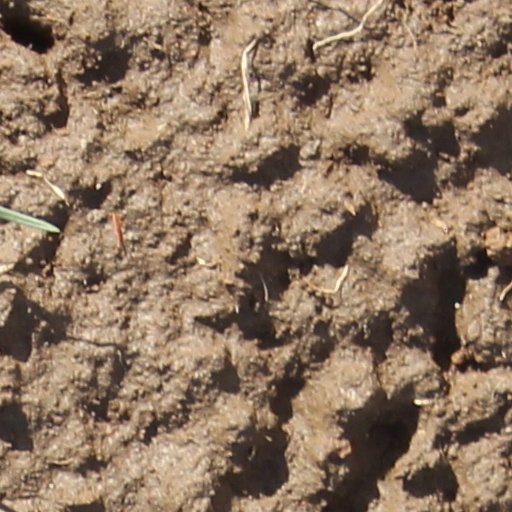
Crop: wheat